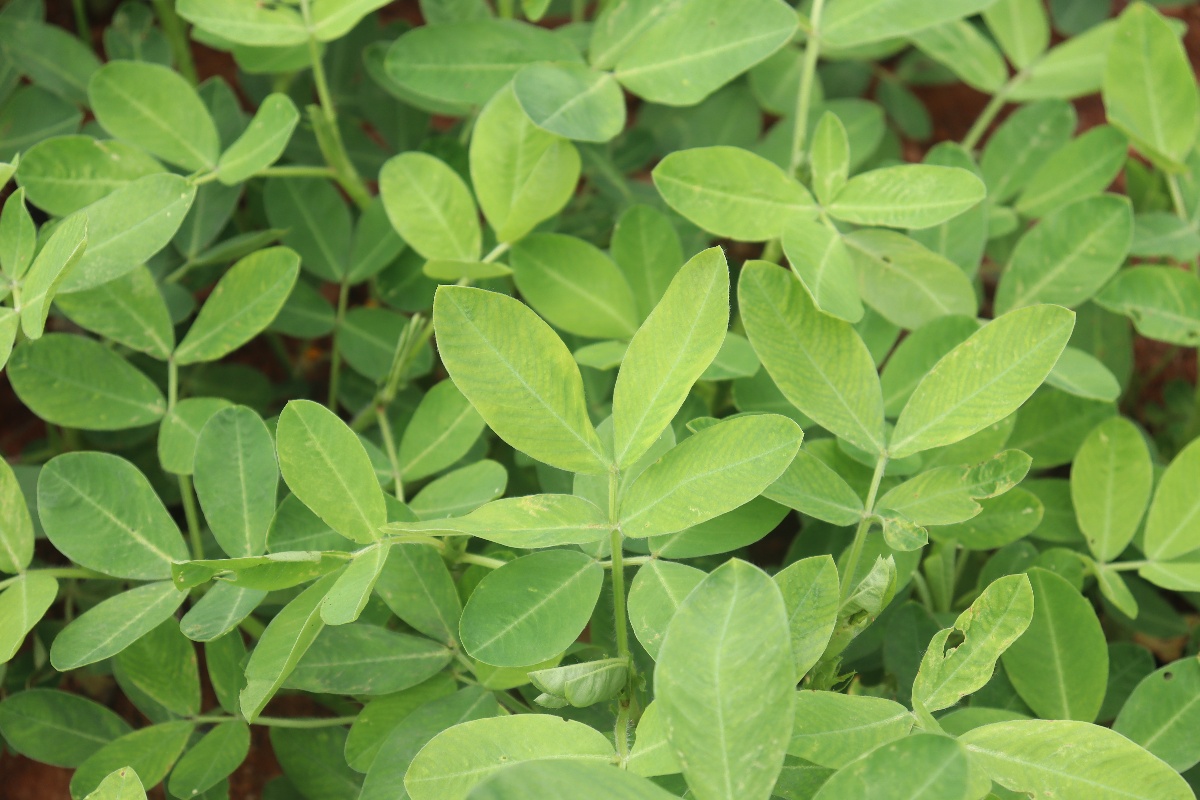
Label: healthy leaf